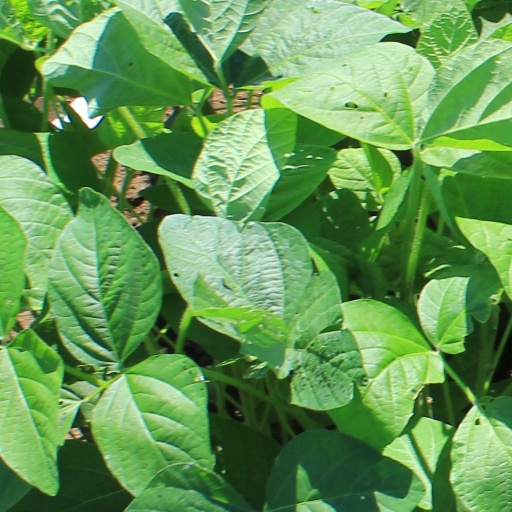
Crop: soybean